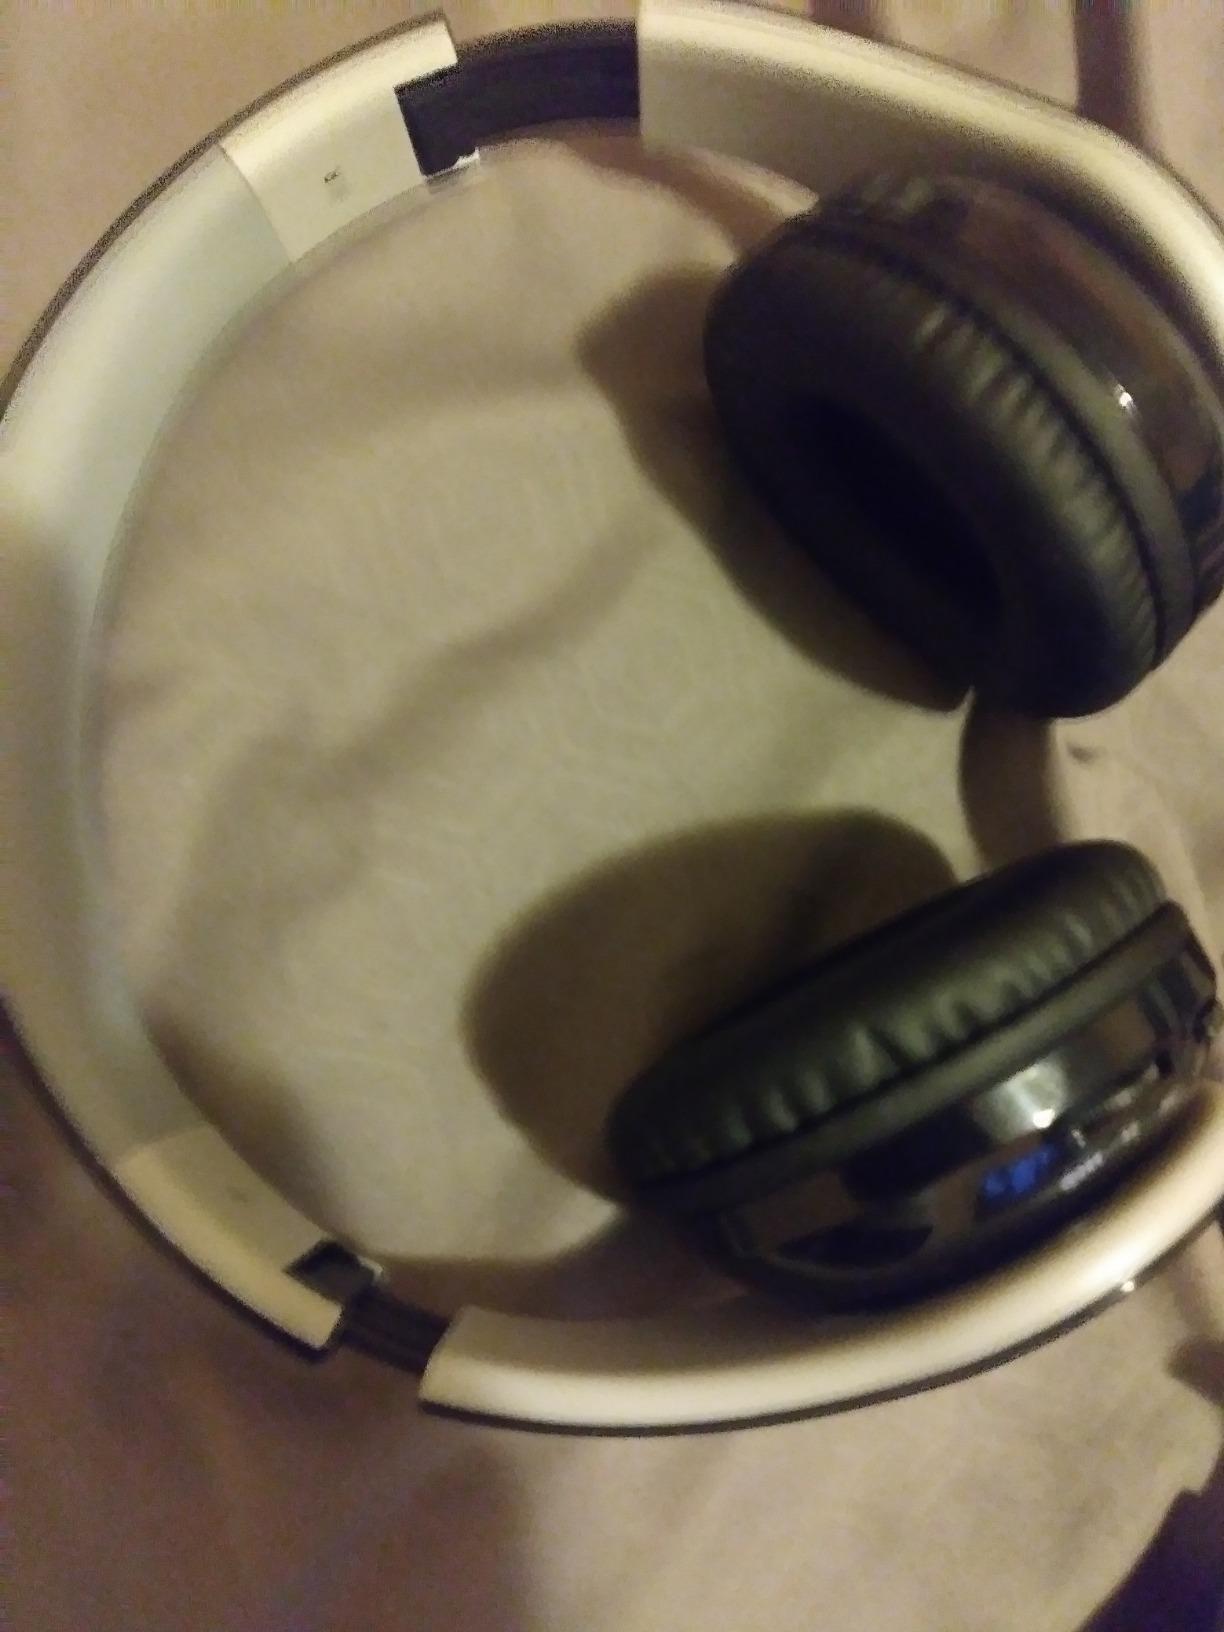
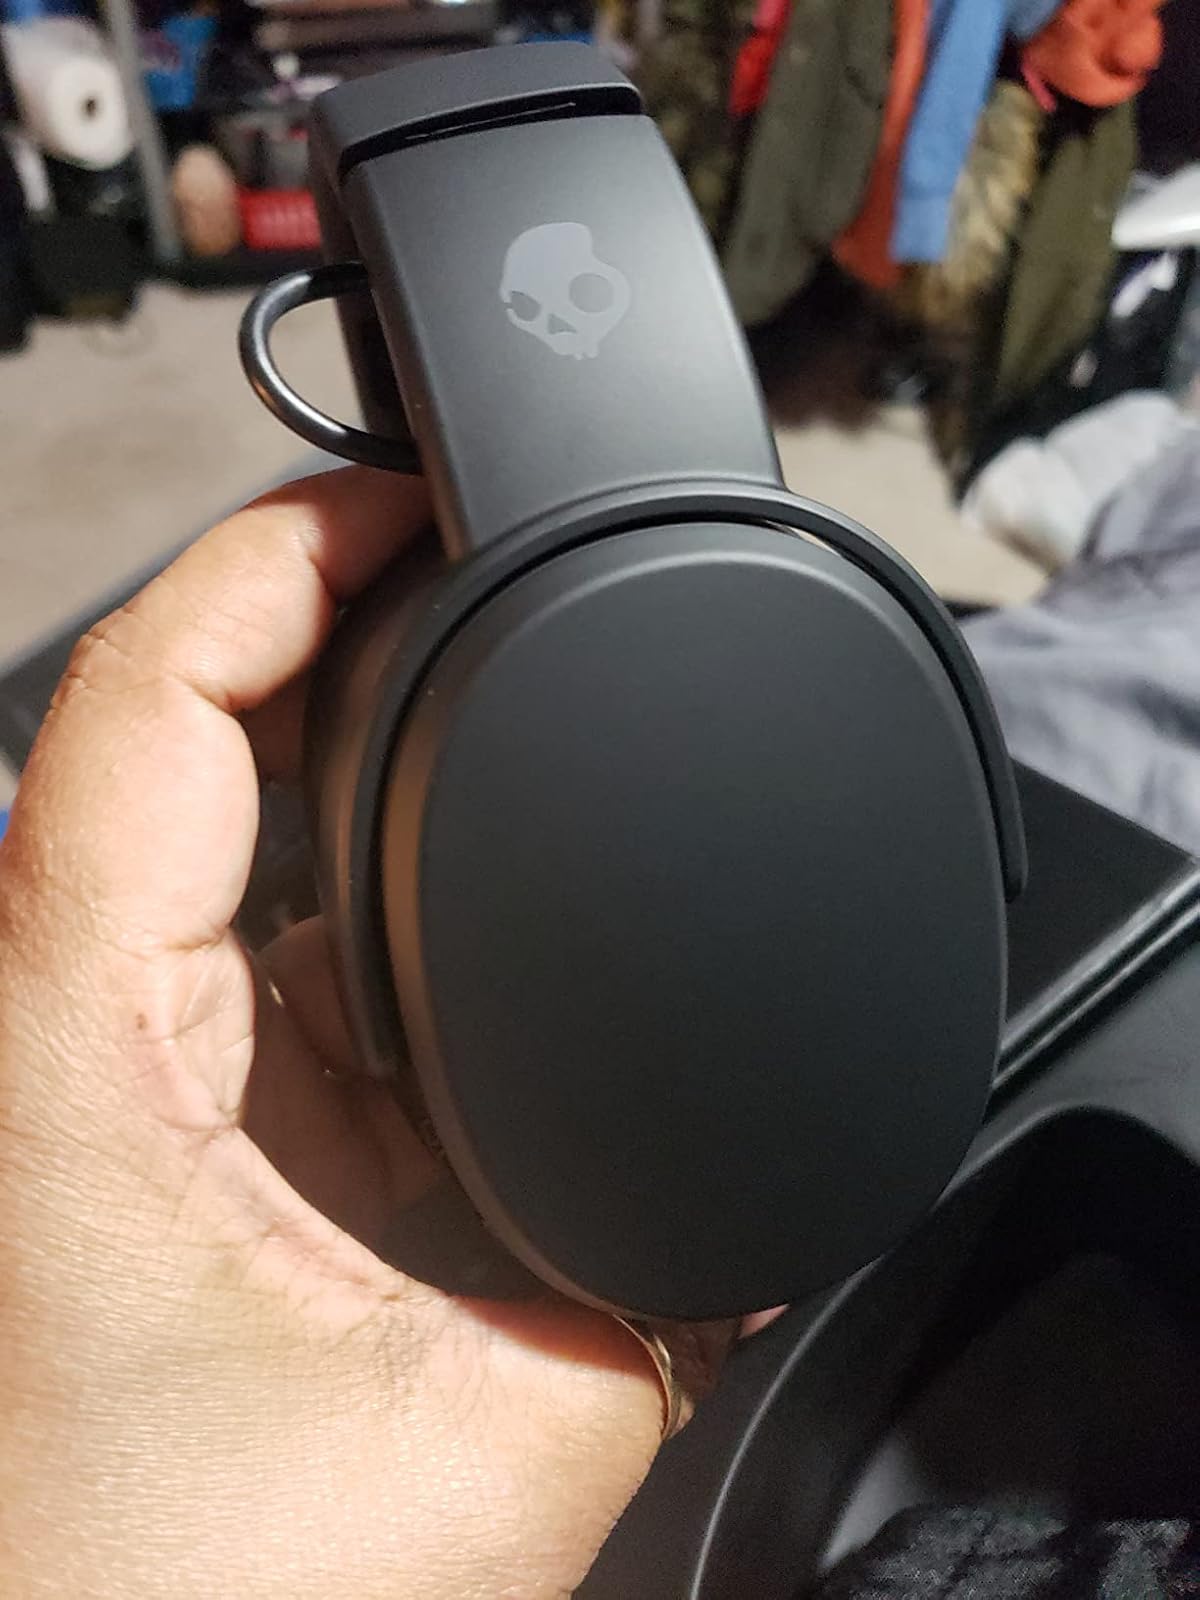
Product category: headphones
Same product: no